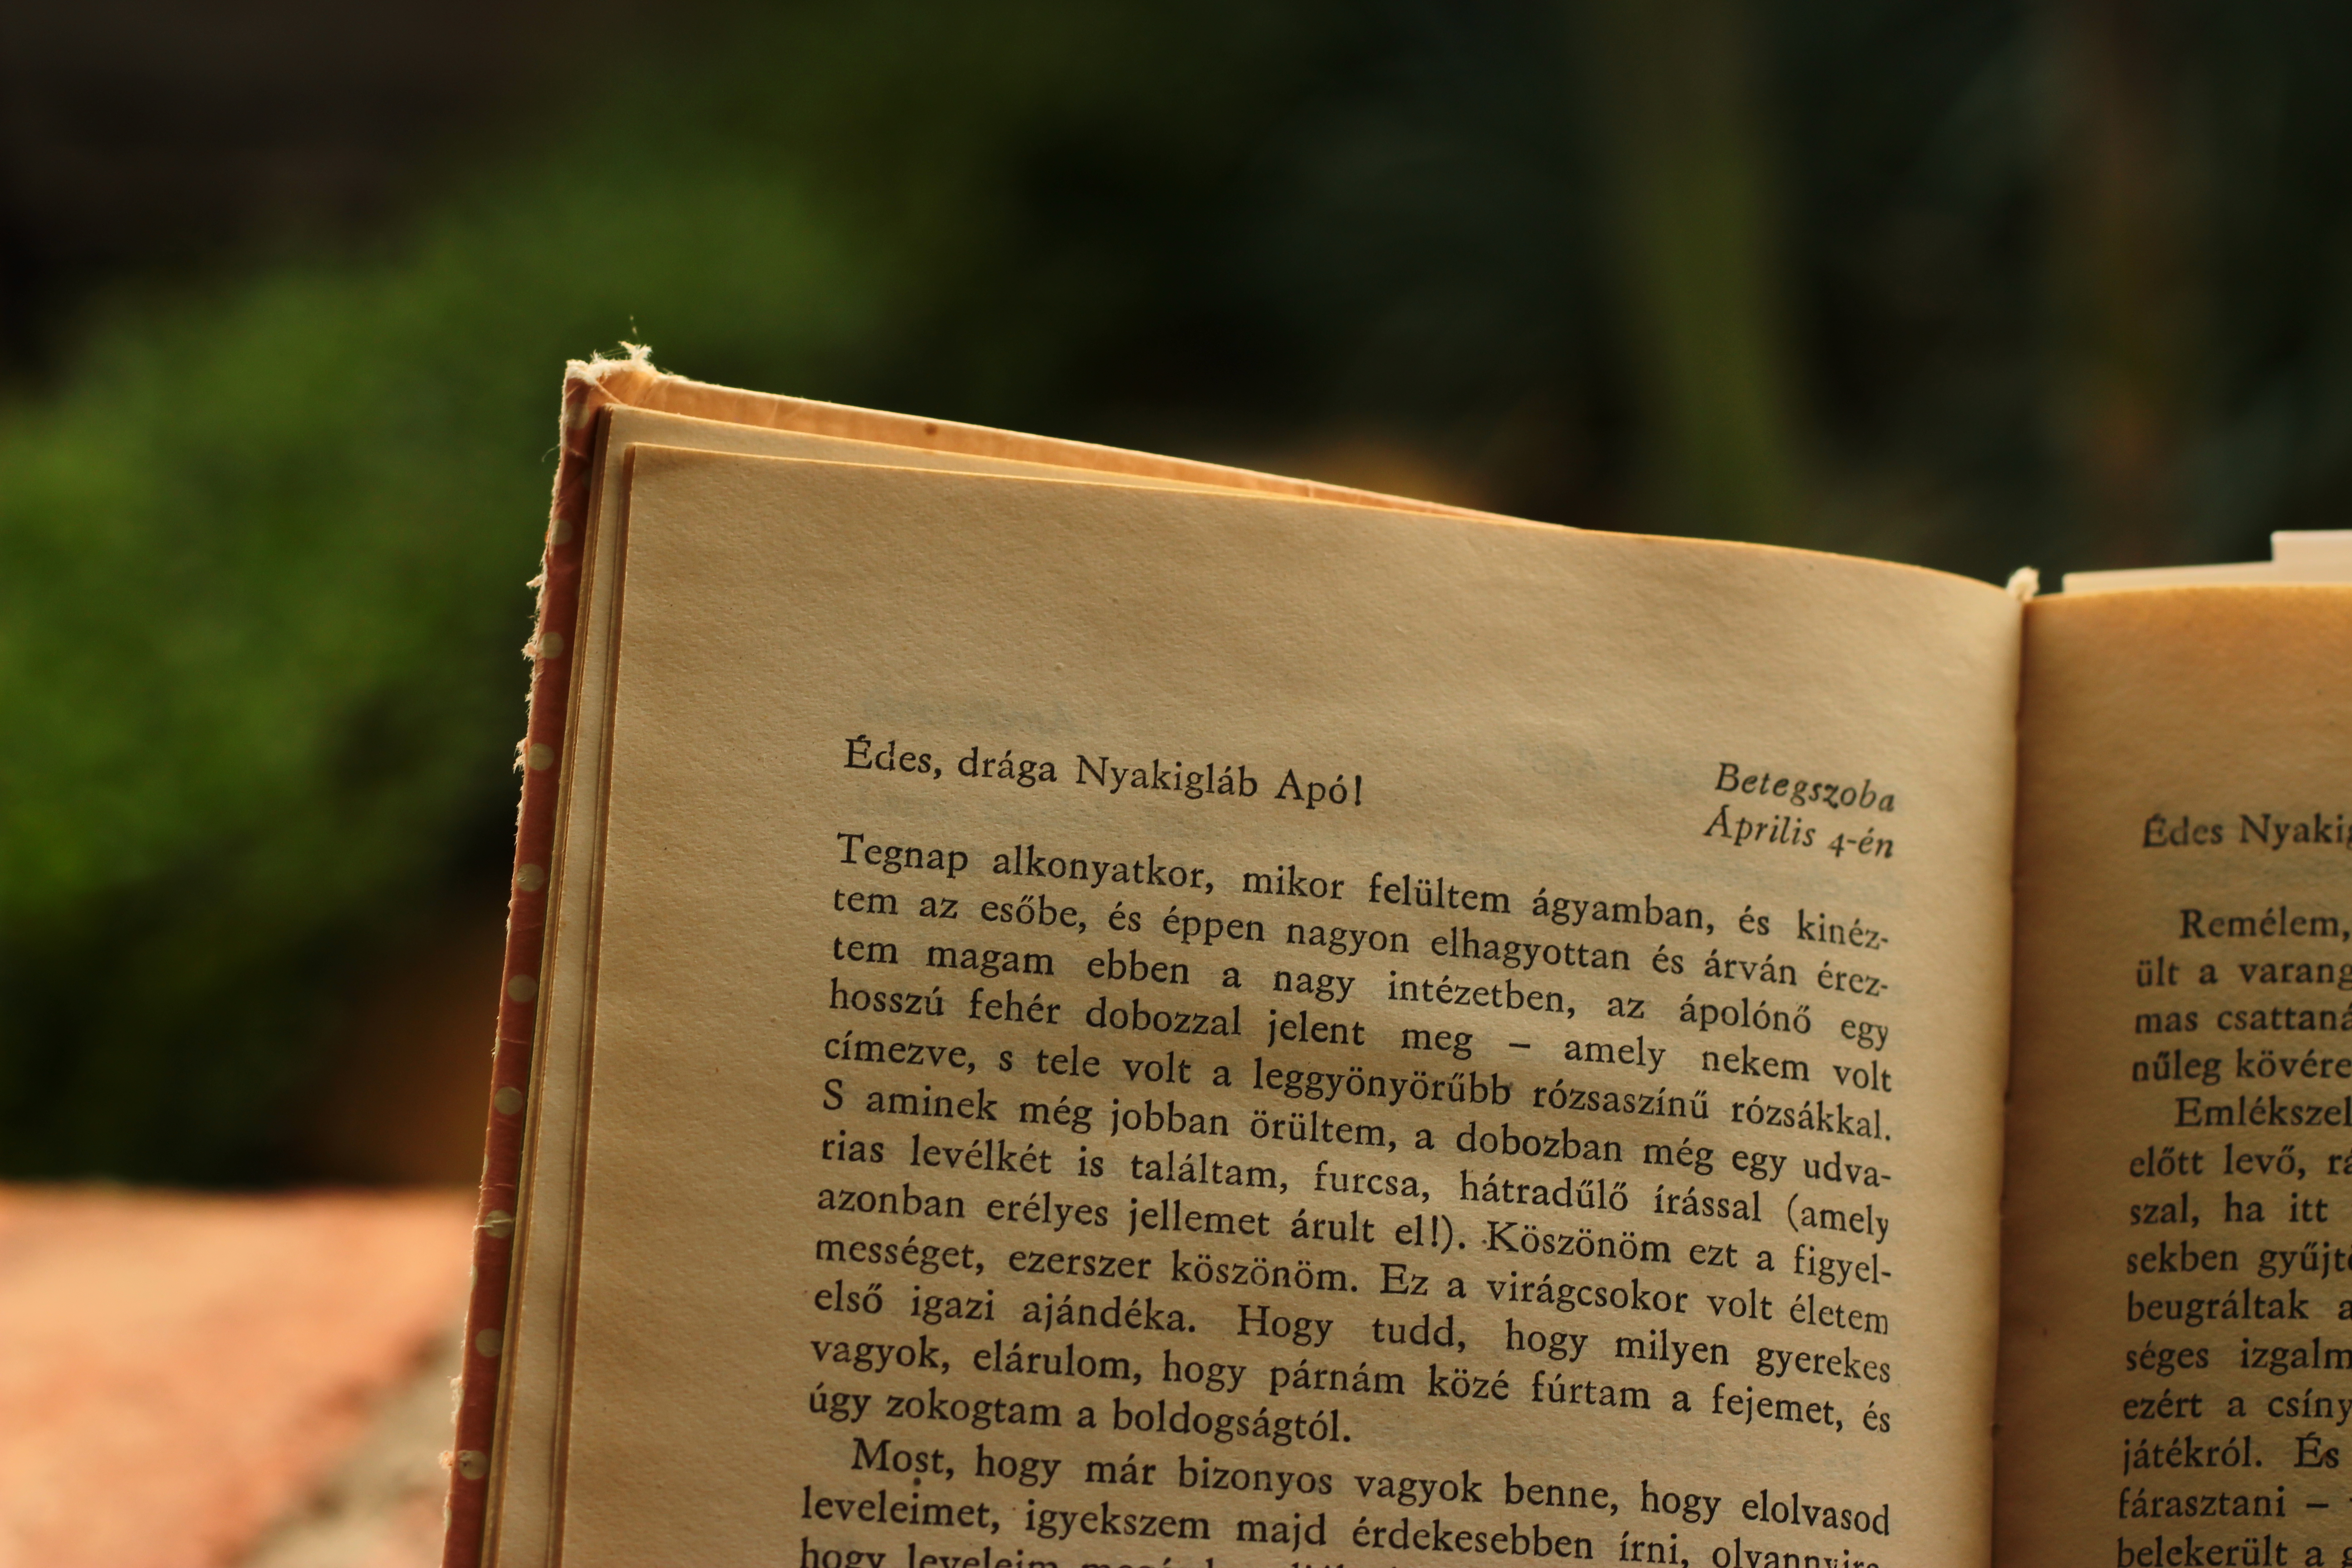
book, home, sweet, coffee, feeling, winter, autumn, text, font, tree, paper, publication, paper product